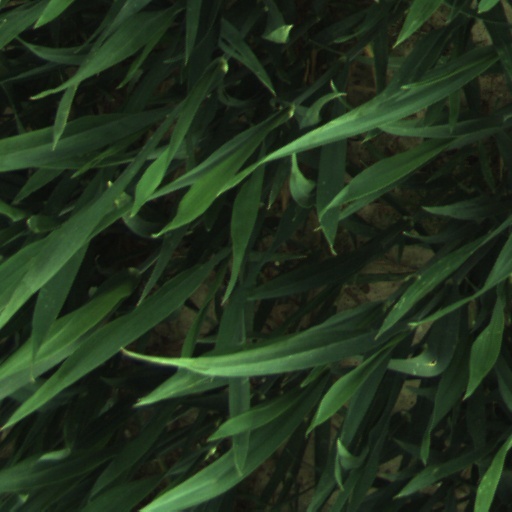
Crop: wheat